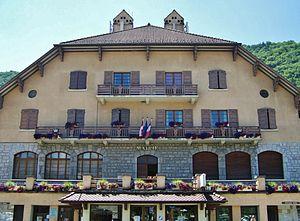
Mairie de la commune de Sevrier près d'Annecy en Haute-Savoie.
Sevrier, précédemment nommée Sévrier, est une commune française située dans le département de la Haute-Savoie, en région Auvergne-Rhône-Alpes.